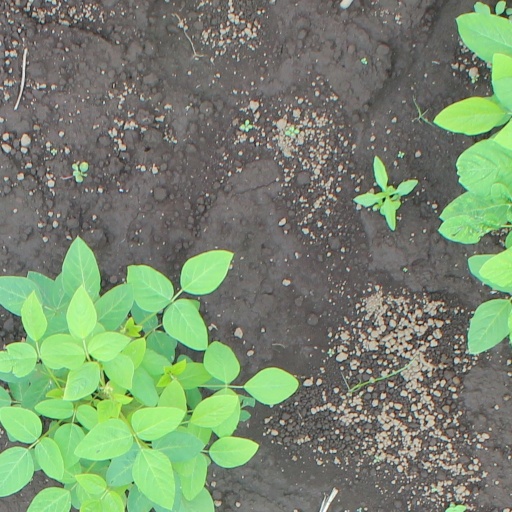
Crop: soybean